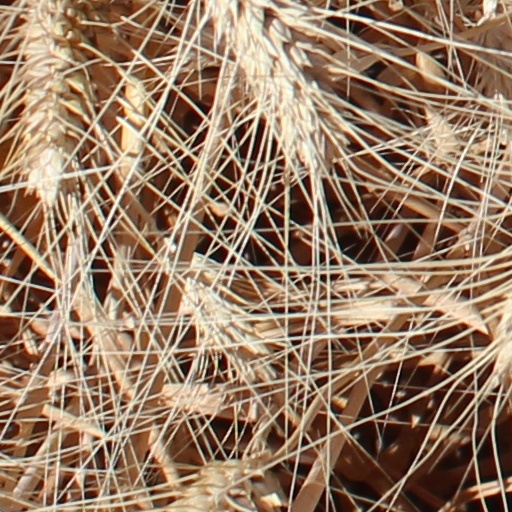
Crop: wheat